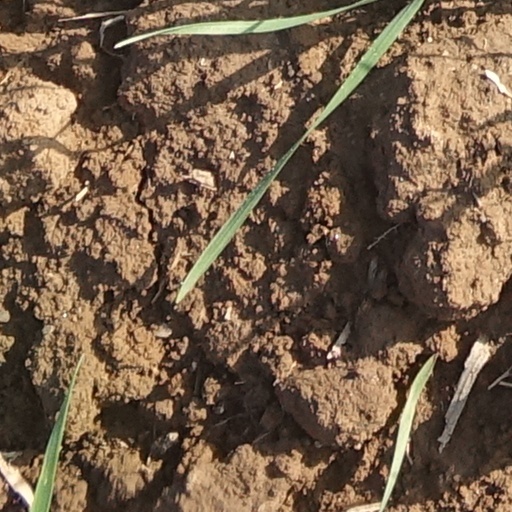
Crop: wheat